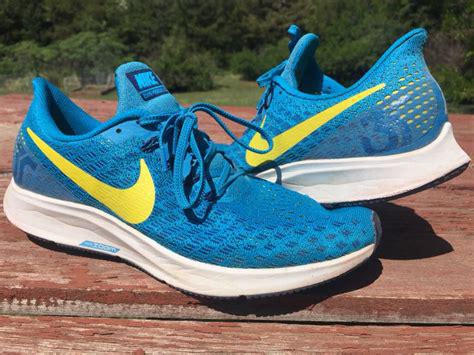
Brand: Nike
Model: Air Zoom Pegasus 35